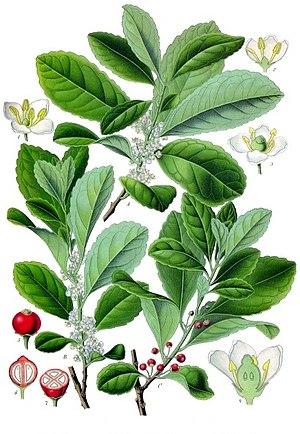
La yerba mate, parfois appelée « thé du Paraguay », « thé des jésuites » ou « thé du Paraguay », est une espèce sud-américaine du genre Ilex comme le houx commun, et de la famille des Aquifoliaceae. Ses feuilles, torréfiées, pulvérisées et infusées dans l'eau chaude, permettent de produire le maté, une boisson stimulante riche en caféine, aux effets semblables à ceux du café ou du thé.